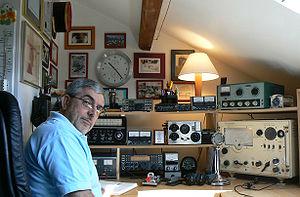
Shack de F6BLK en septembre 2008